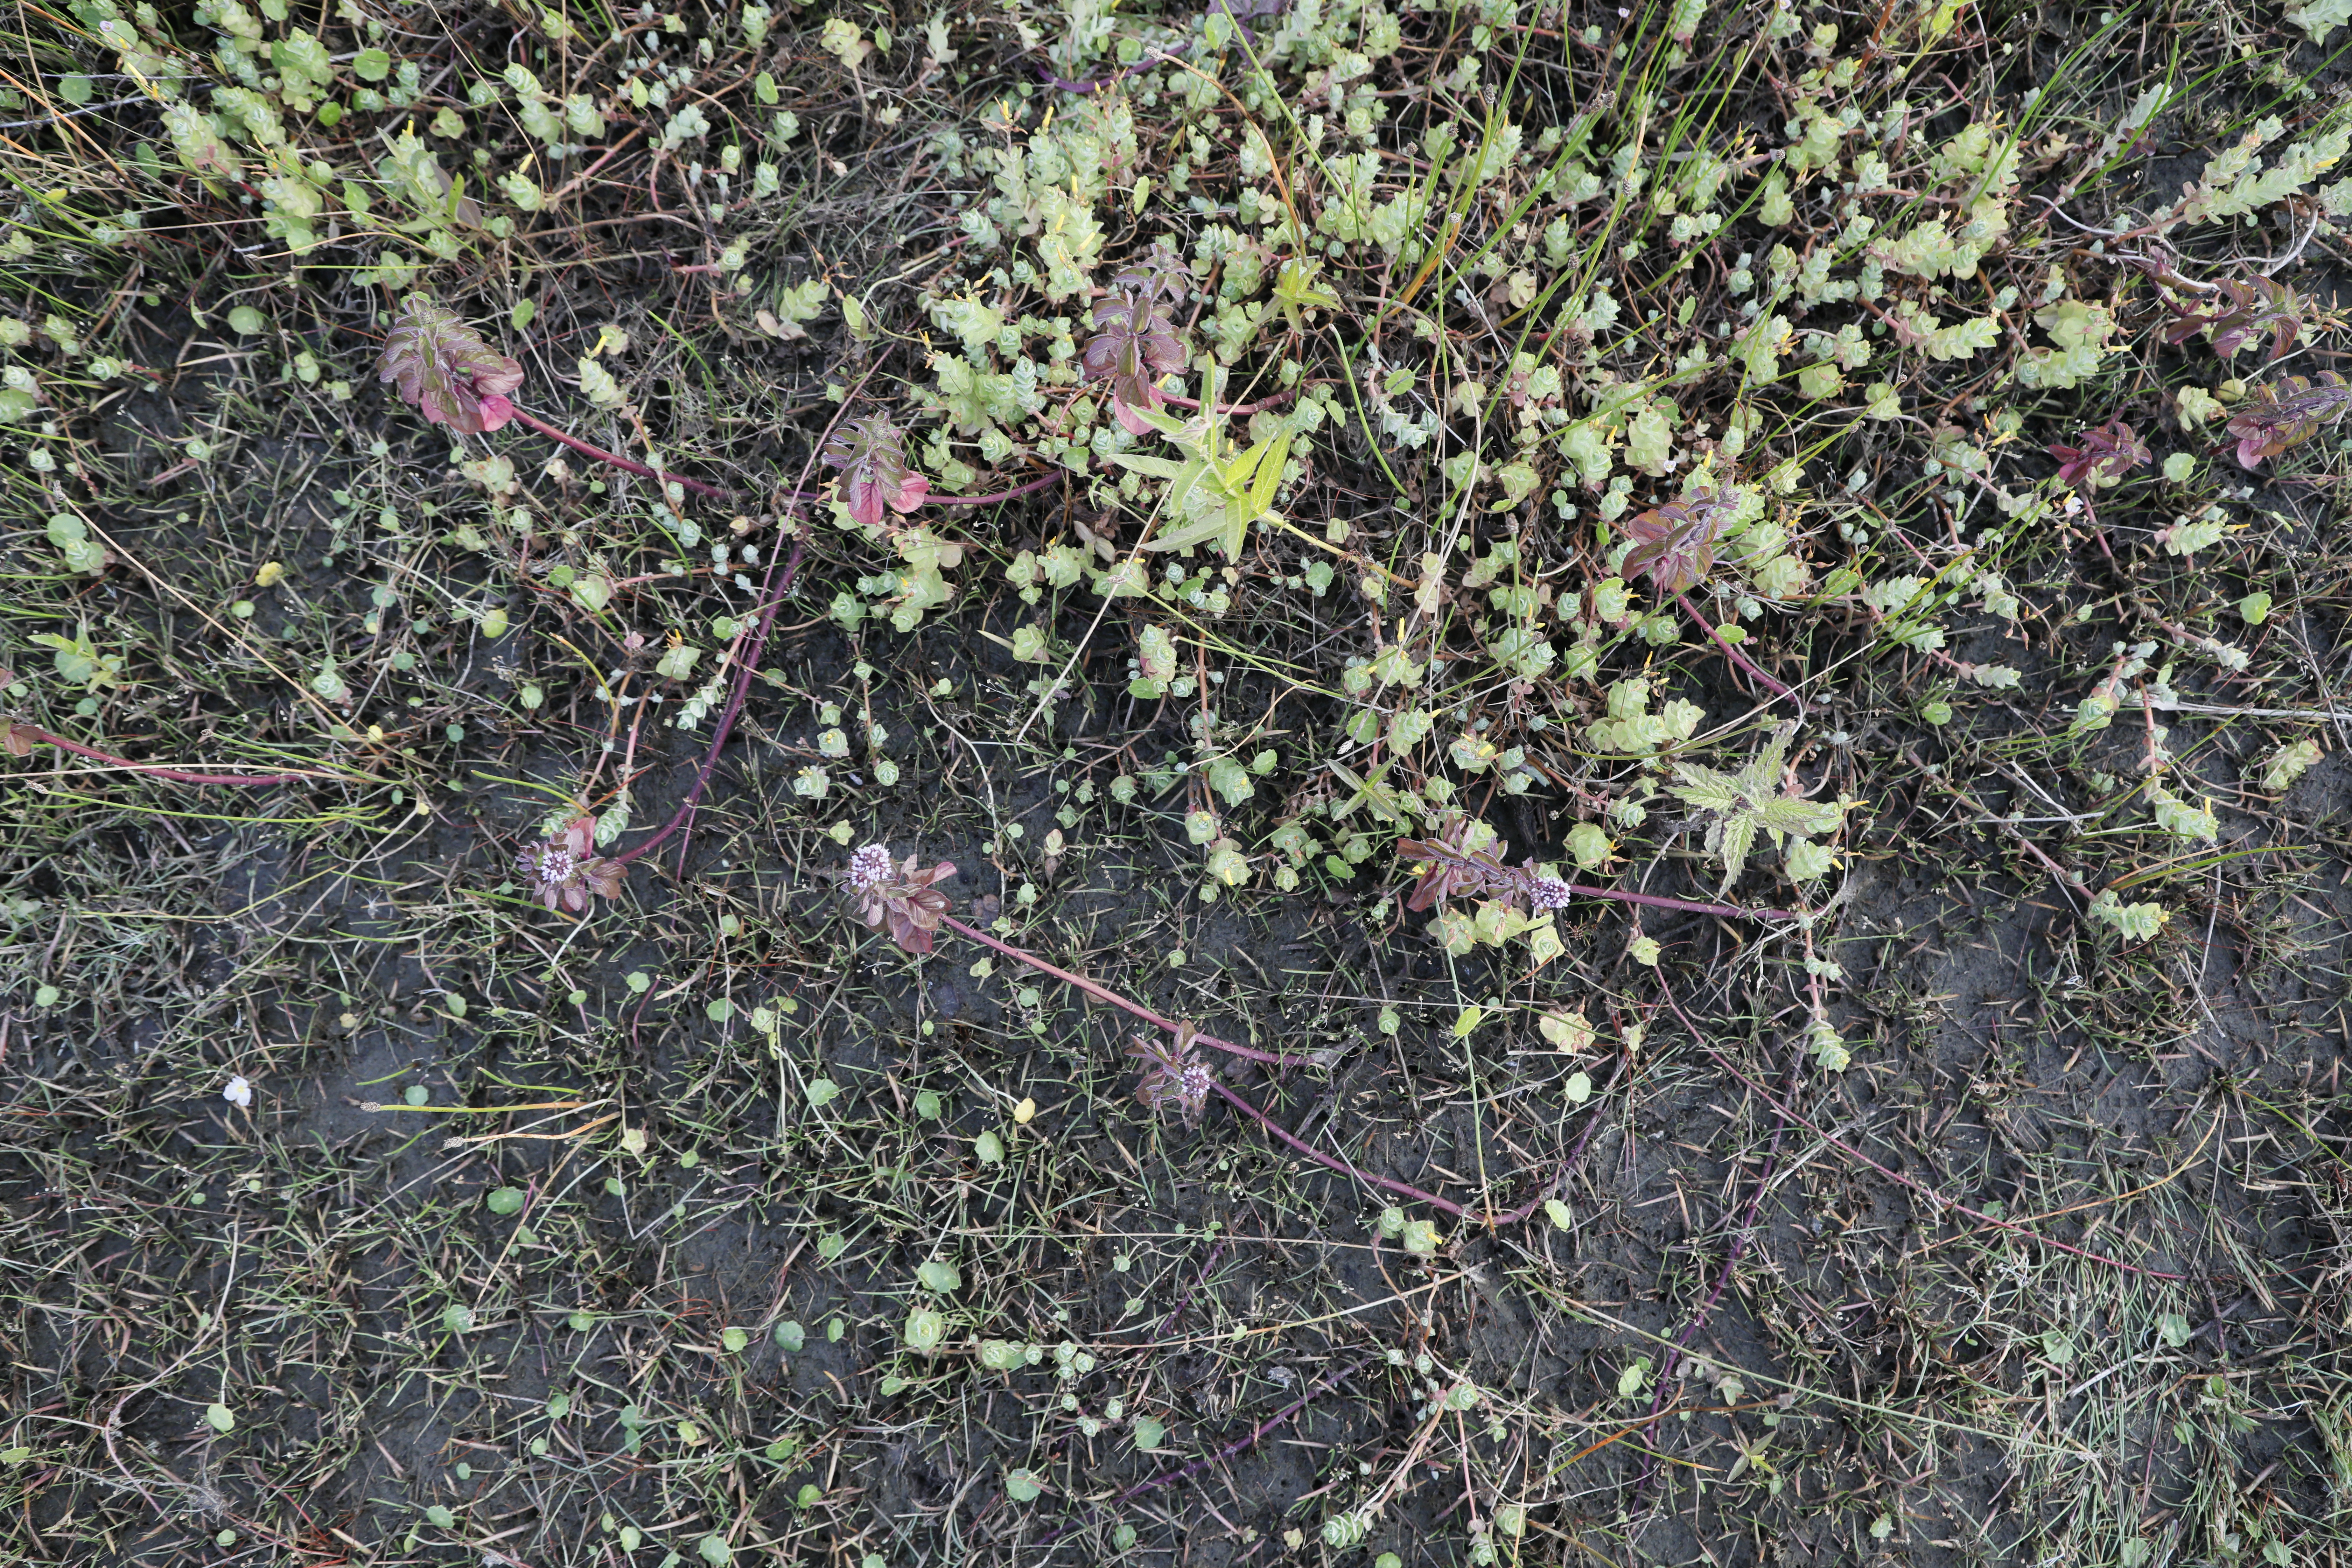
Plant species: Mentha aquatica